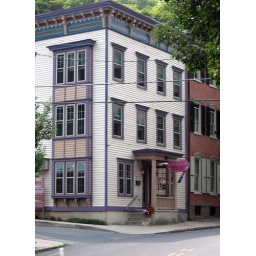
At least I think that's what the sign over the door says. Naturally I liked the architectural trimmings and the color scheme.